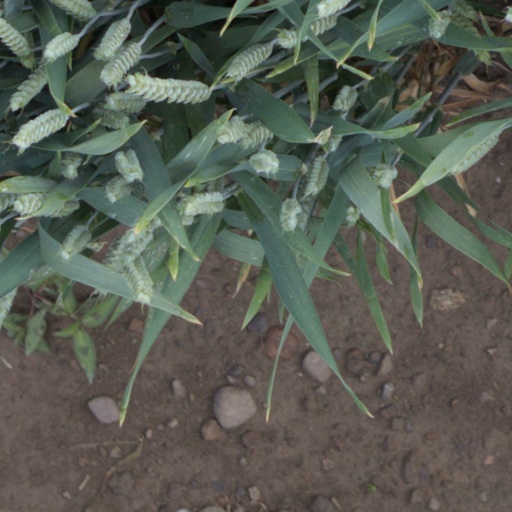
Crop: wheat